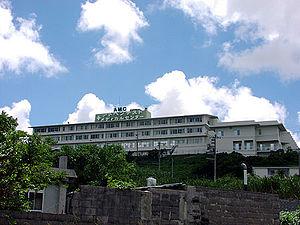
Le système médical adventiste regroupe les établissements médicaux gérés par le mouvement protestant de l'Église adventiste du septième jour. Il se compose d'environ 170 hôpitaux et sanitariums, 430 cliniques et dispensaires, ainsi que 160 orphelinats, maisons de retraite et écoles d’infirmiers. Ses prémices remontent à la fondation de l'Église adventiste du septième jour sous l'impulsion d’Ellen White et de John Harvey Kellogg.